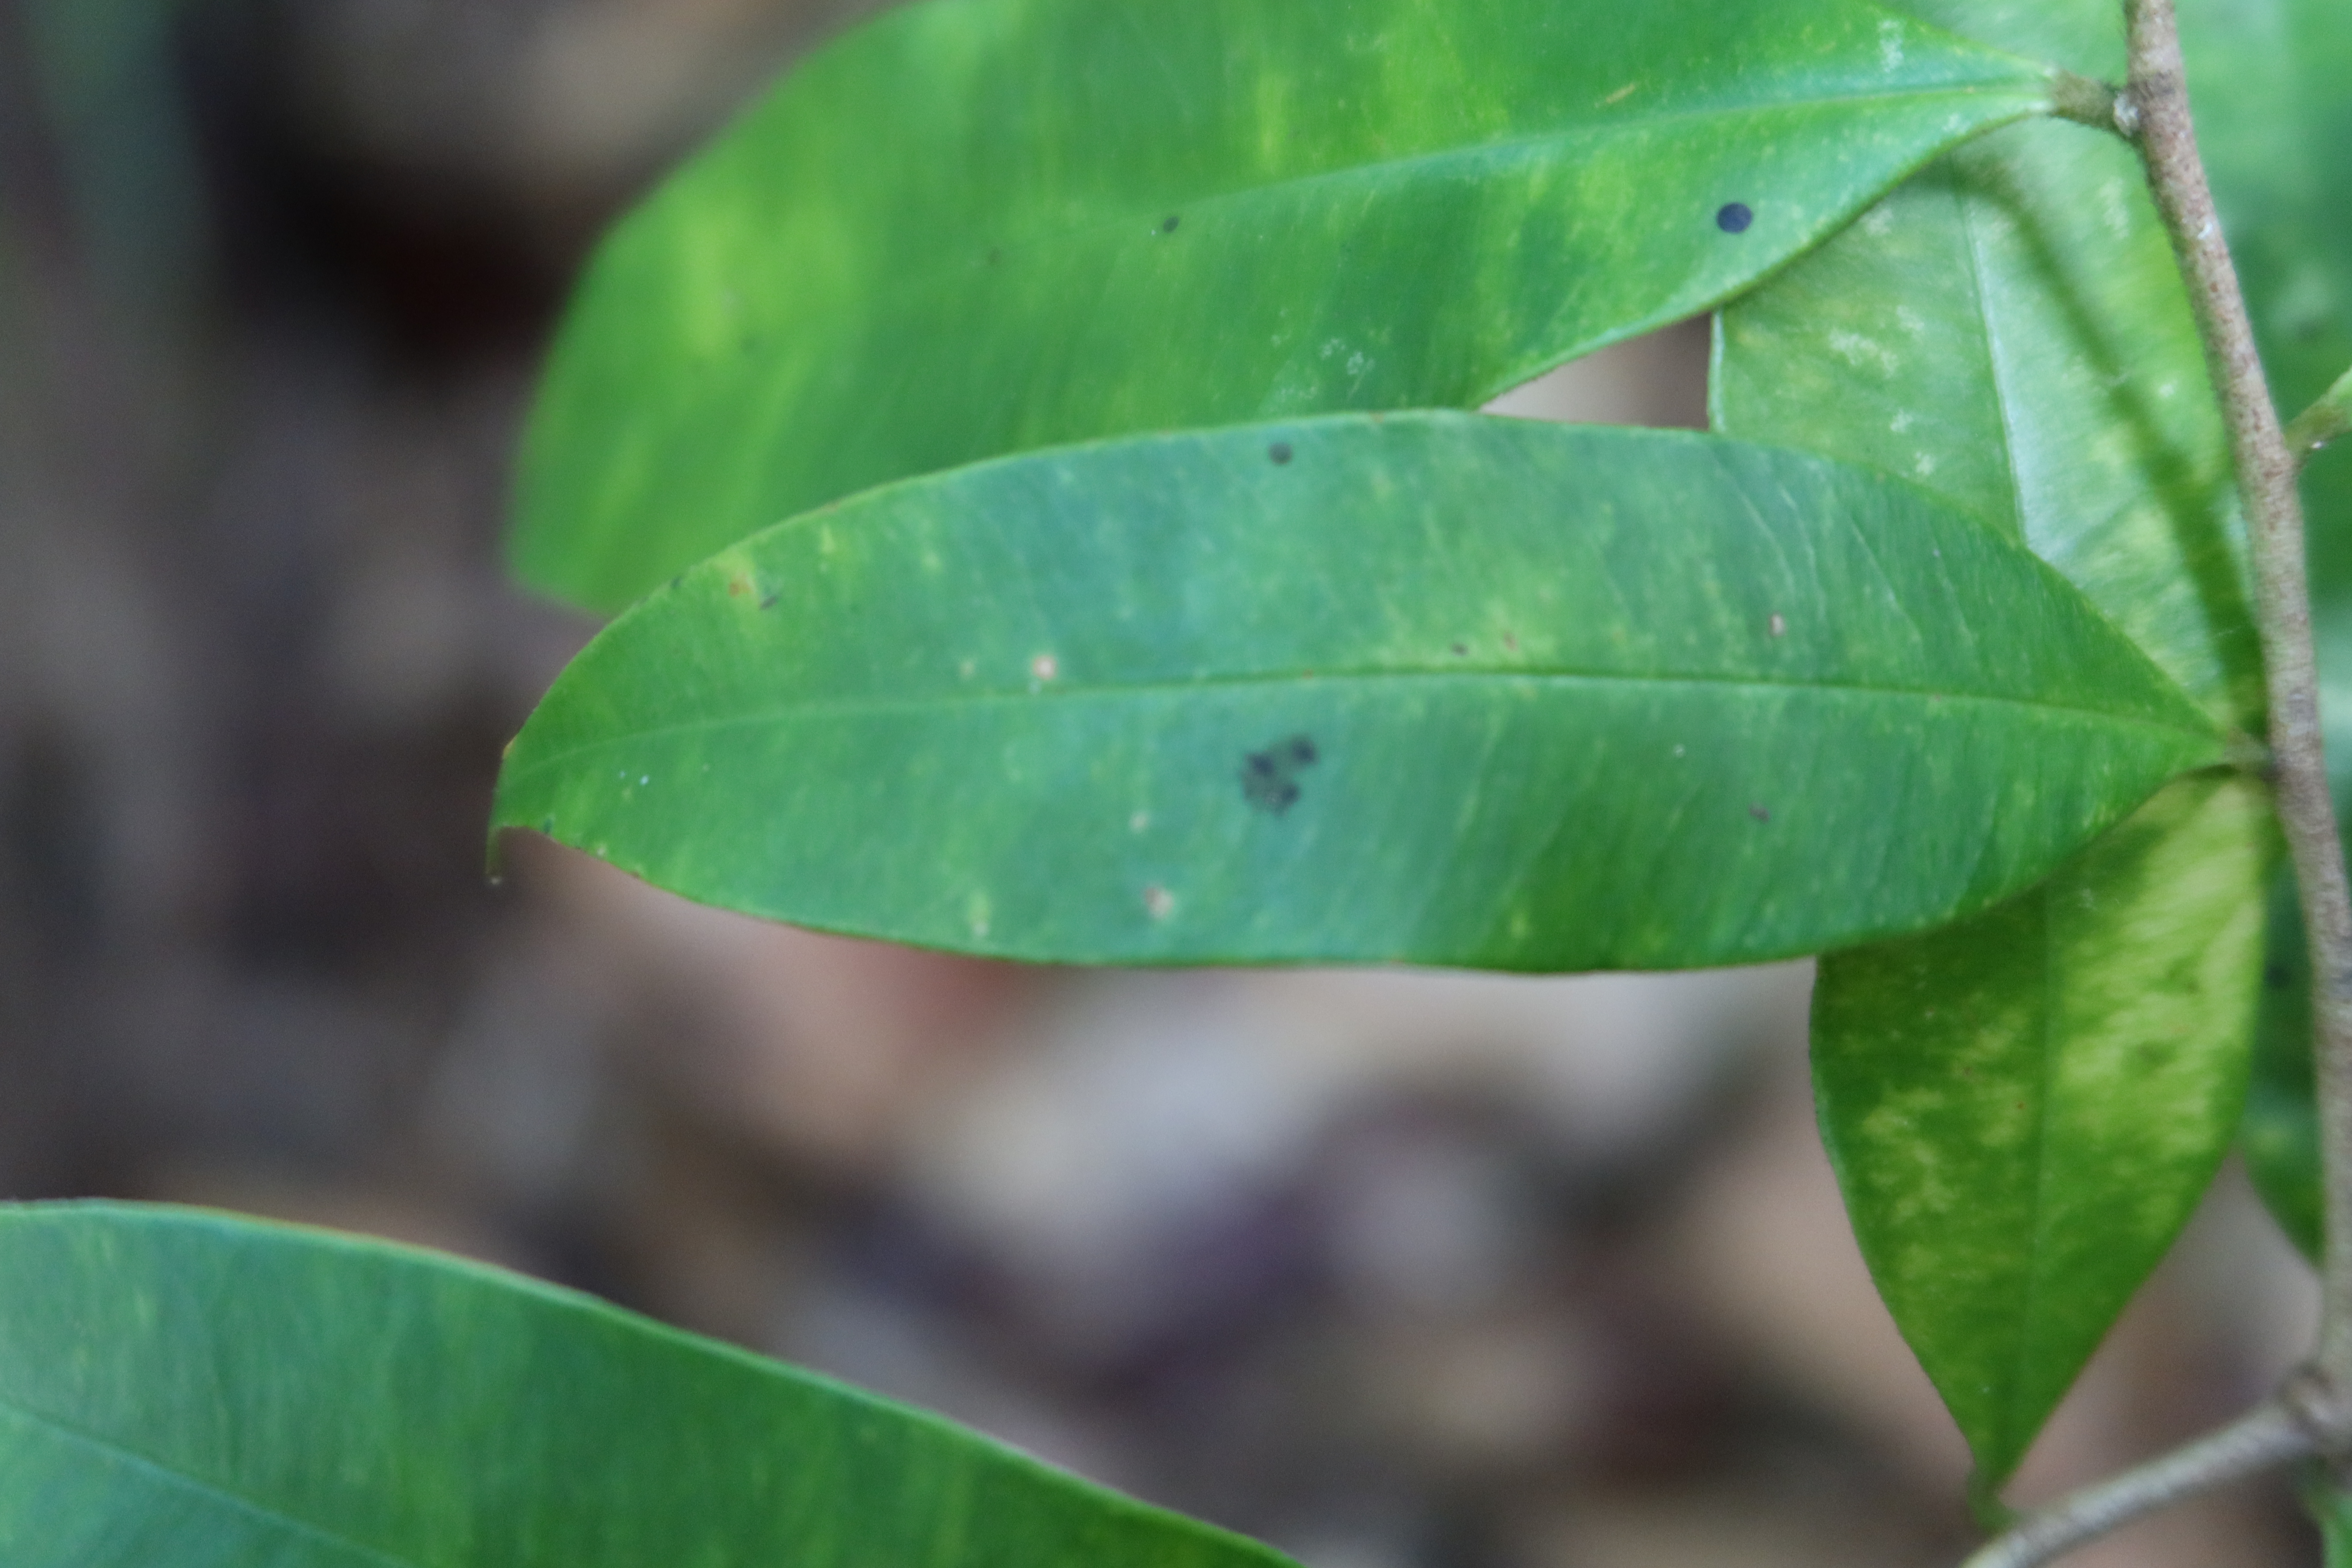
Label: Black spots